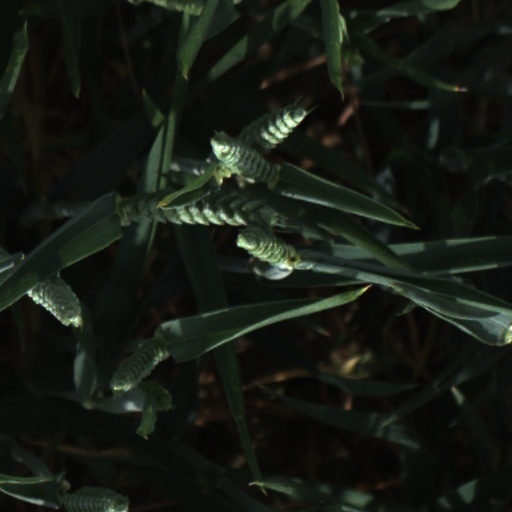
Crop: wheat